Susana Soca

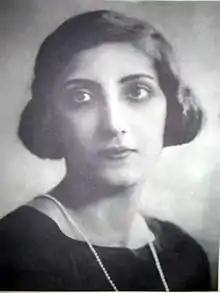

Susana Soca (1906–1959) was a Uruguayan poet-writer. During the most productive part of her public career, much of which coincided with the Second World War, she lived in France. Soca also founded and for many years produced the transatlantic literary journal "La Licorne". Both in her journal and elsewhere she was notable for the extent and effectiveness of her support for fellow writers from Latin America and Europe.